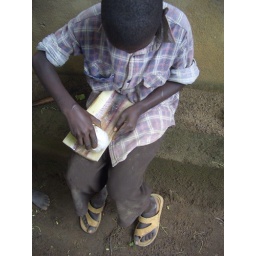
Children make balls by rolling tree sap on bamboo husks. This boy is adding layers to his ball.